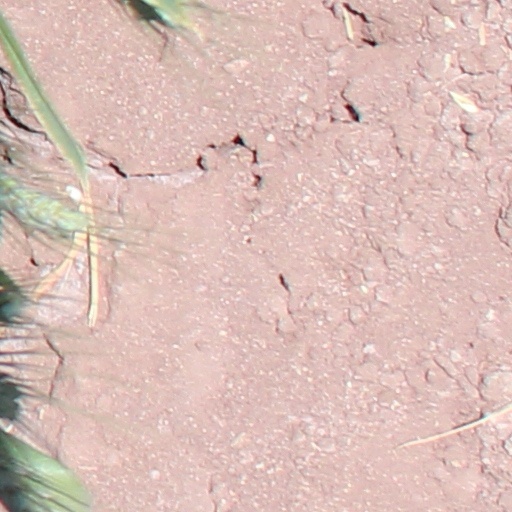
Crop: wheat